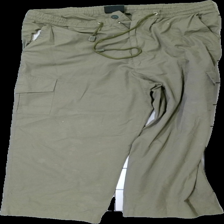
View: front
Type: Trousers
Category: Ladies
Brand: Not in the list
Brand text on label: First in Line
Colors: Green
Material: 64% polyester, 36% cotton
Cut: Regular
Size: L
Season: All
Stains: Minor
Damage: stained
Damage location: middle left
Damage 2: stained
Damage 2 location: middle right
Price range: <50
Recommended usage: Export
Comment: washed out